Vase with Poet Zhou Dunyi

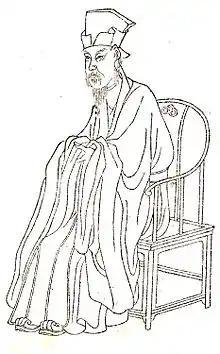
Zhou Dunyi

Zhou's presence of the vase observing the lotus flower, refers directly to his poem "On the Love of the Lotus", composed in 1071. It was written shortly after he built his personal retreat, Lianxi. This was located on the foot of Mount Lu where in front of his study he constructed a pond in which to observe the lotus blossoms. This is where Zhou and many other retired literati spent their time, observing the blossoms, a symbol of purity and purpose. This scene closely resembles that that is presented on the vase. Zhou's piece "On the love of the Lotus" is describes as his ode to the blossom, the piece whilst addressing his anthropocosmic insight, which is addressed in many of his works. For Zhou, the poem communicates the spiritual and cosmic harmony, conceptualising his understanding of human life the universal/cosmic forces. The lotus is referred to in the poem as the gentleman (junzi) among flowers, which in Confucian thinking was considered an ideal trait of human beings.